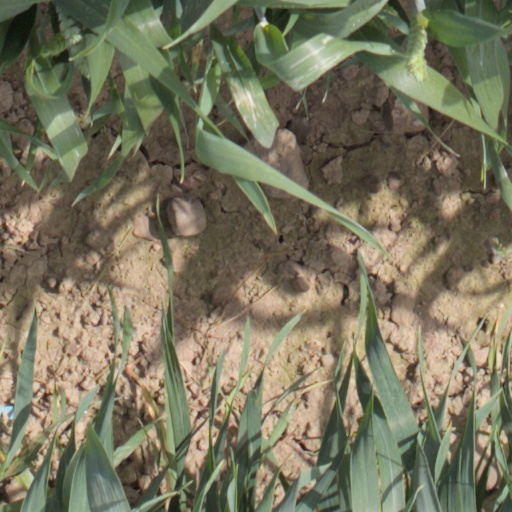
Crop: wheat